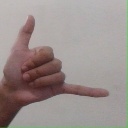
अक्षर: द